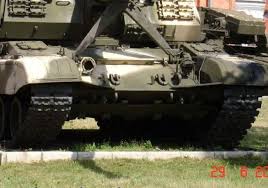
Label: Self Propelled Artillery